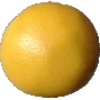
Label: Grapefruit White 1